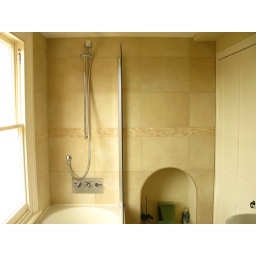
The en-suite bathroom with shower, bath, and sink (just in view on the right)